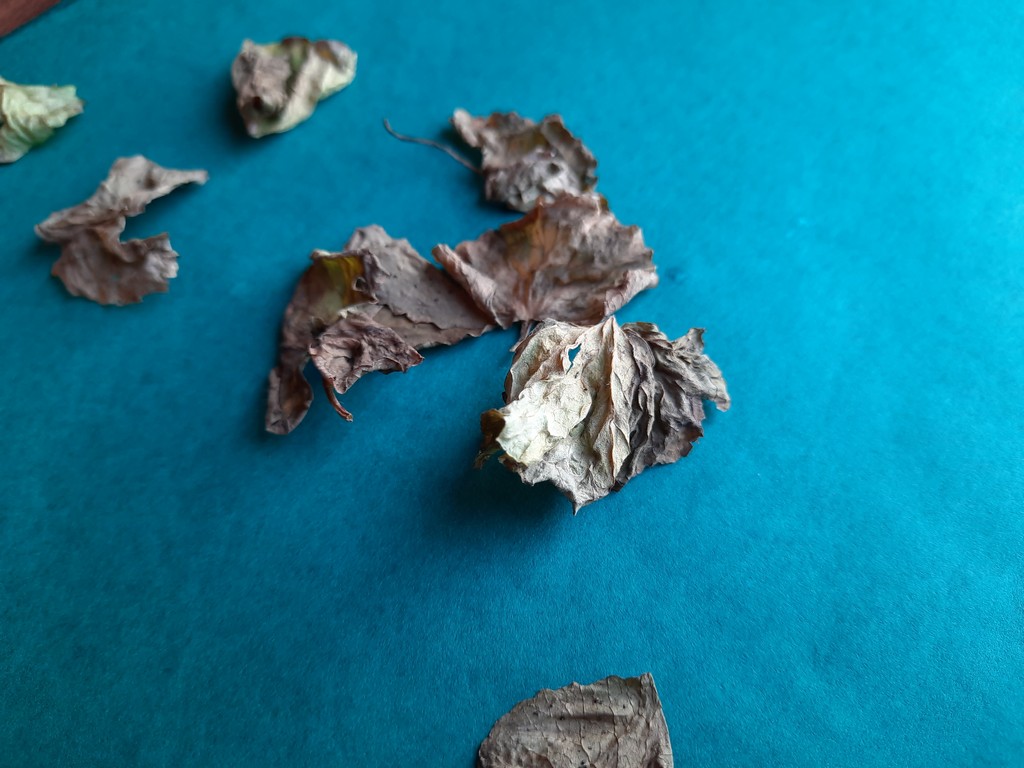
Label: Dried